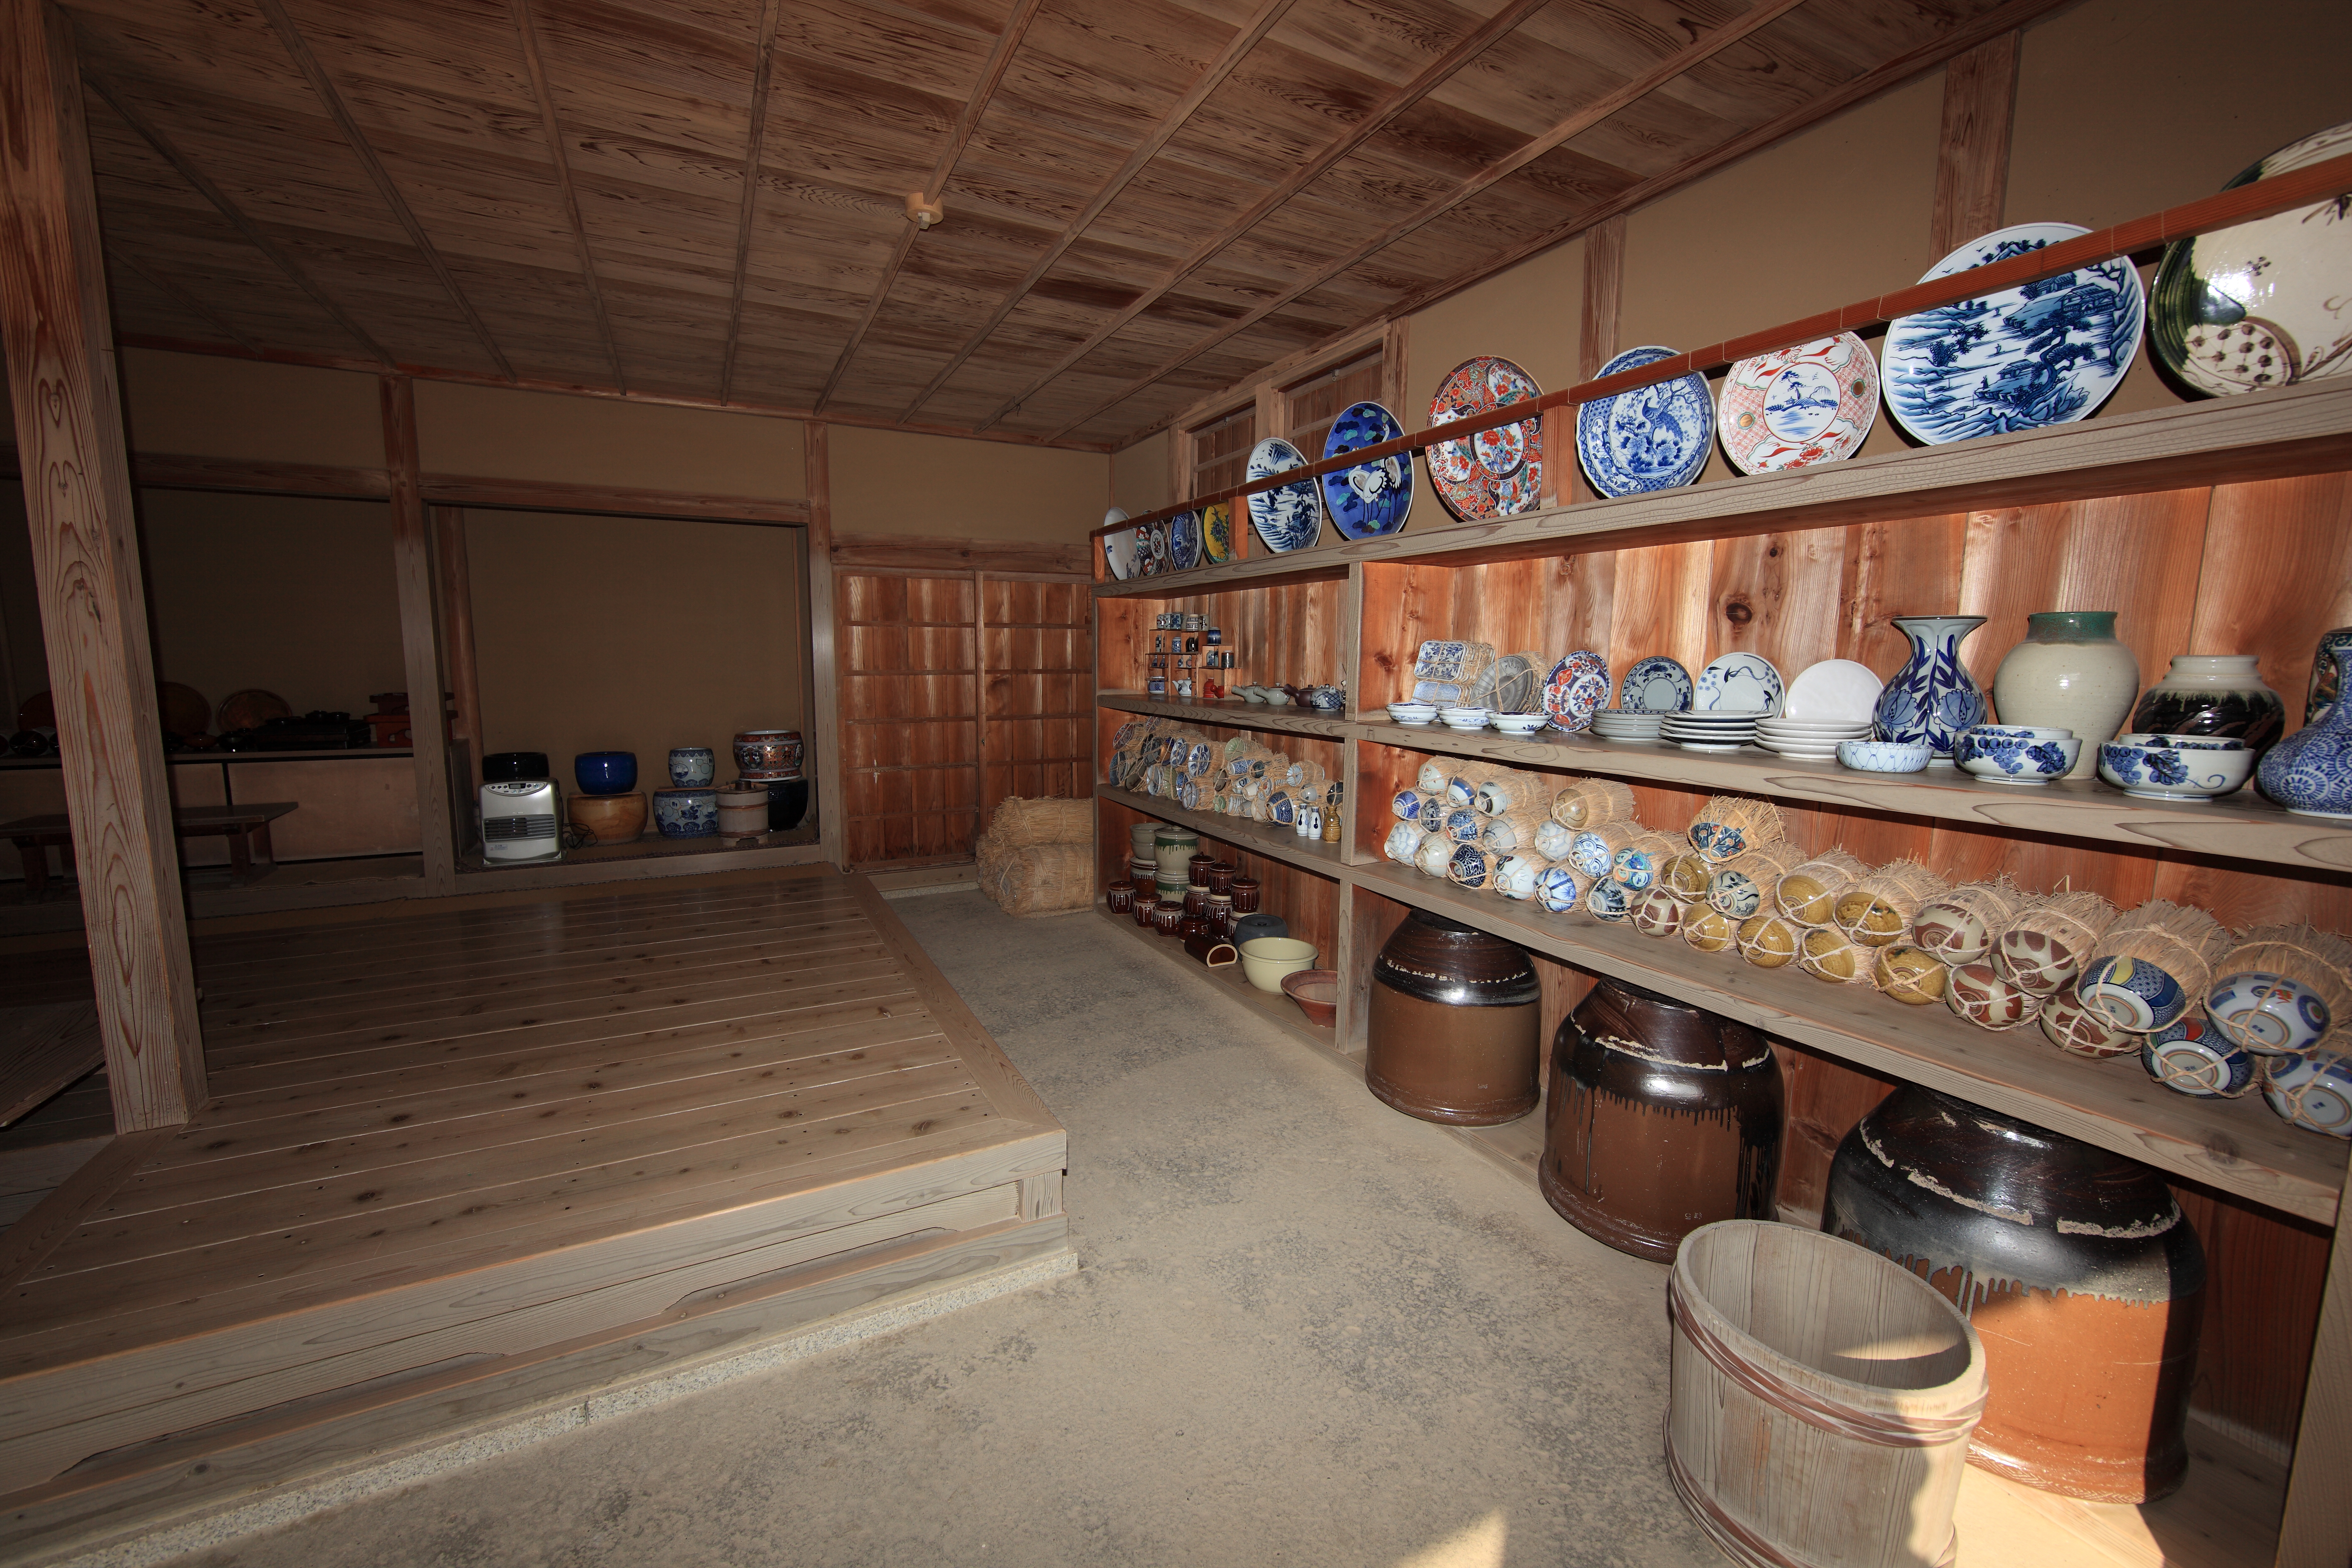
architecture, house, interior, old, shop, high, ancient, residence, property, room, design, japanese, stall, 5d, style, hires, markii, traditional, hi, res, resolution